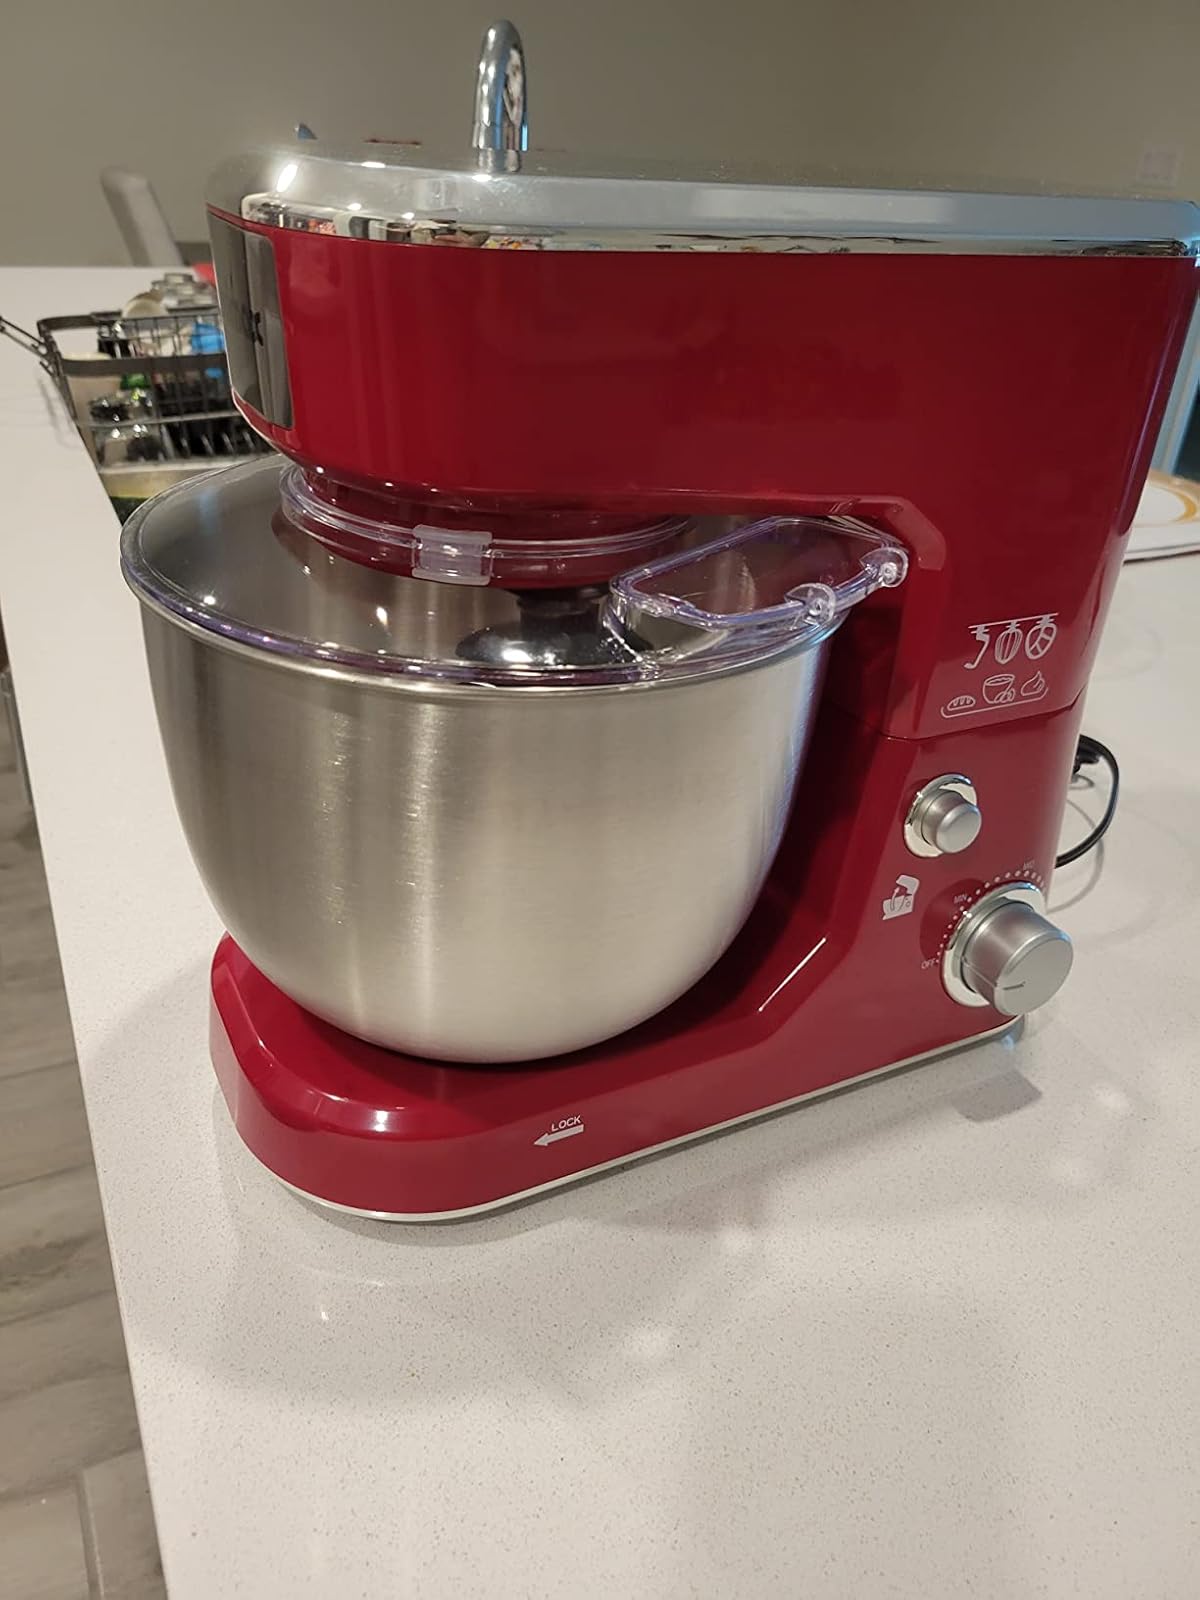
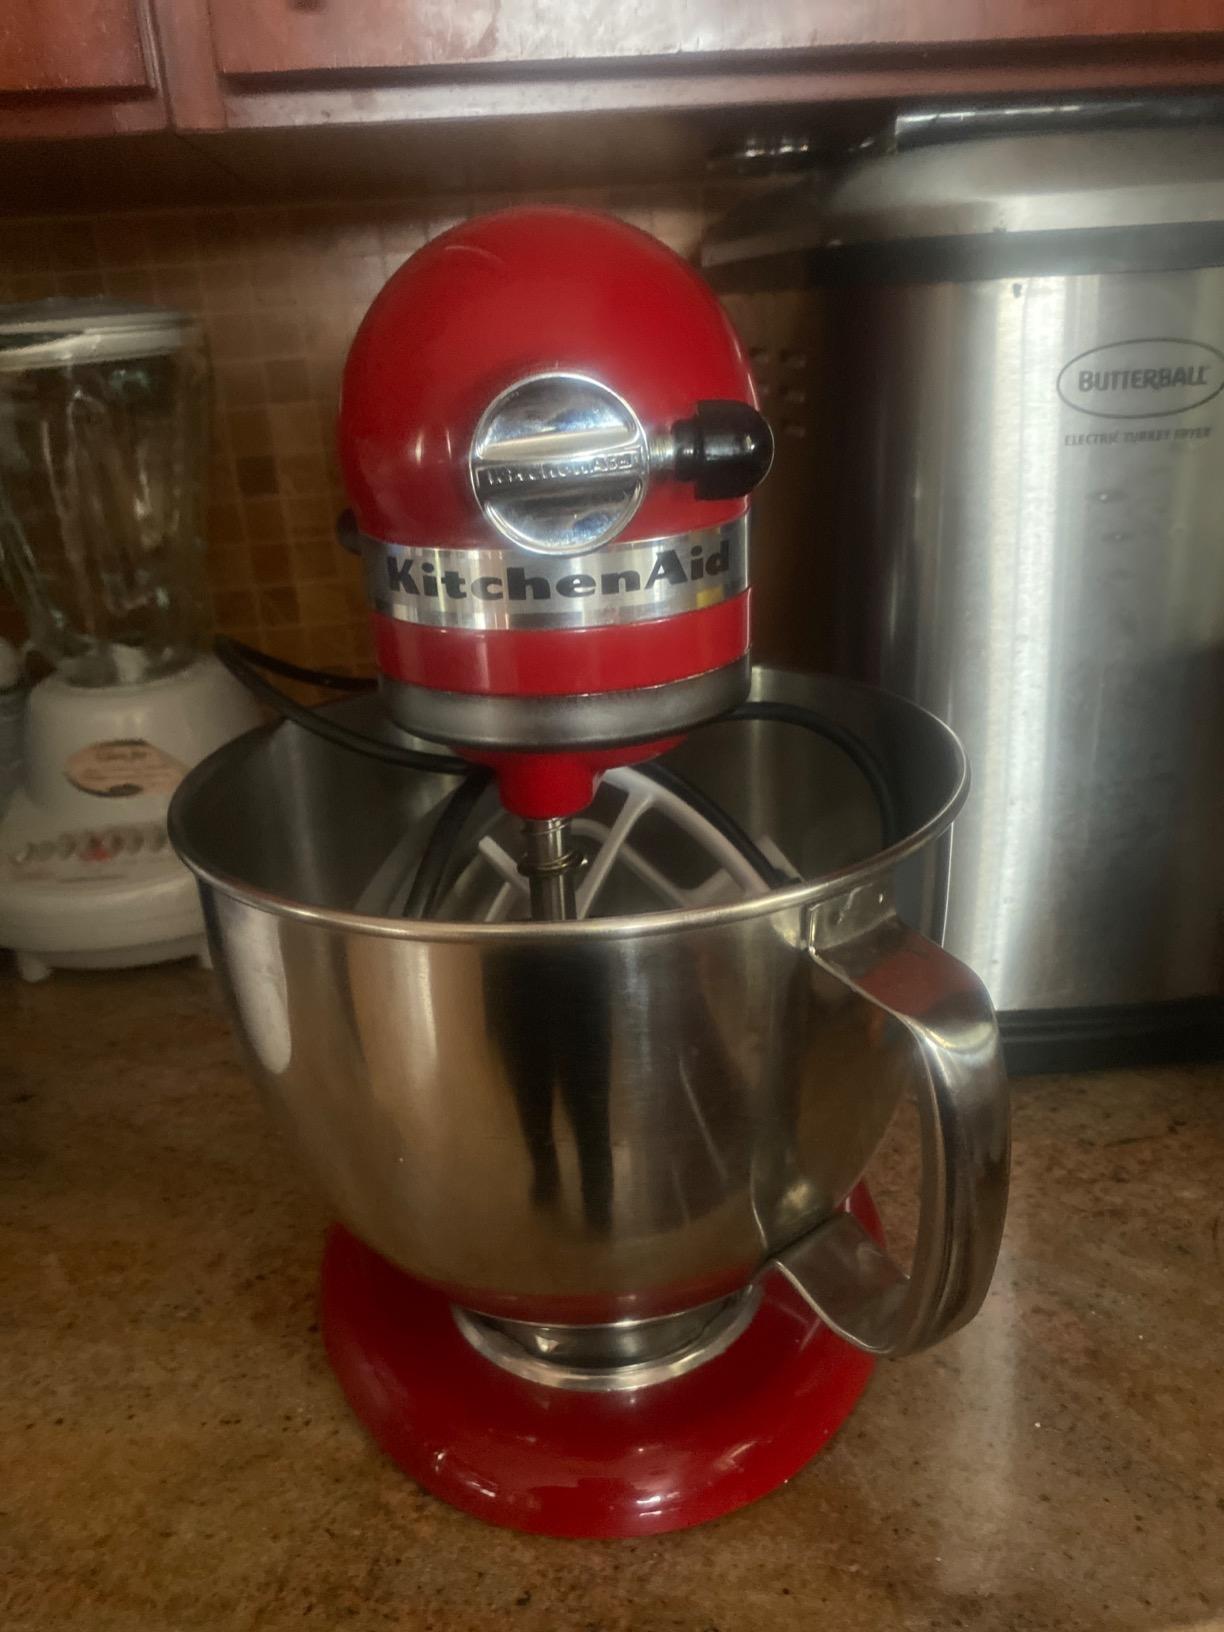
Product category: items_mixer
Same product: no